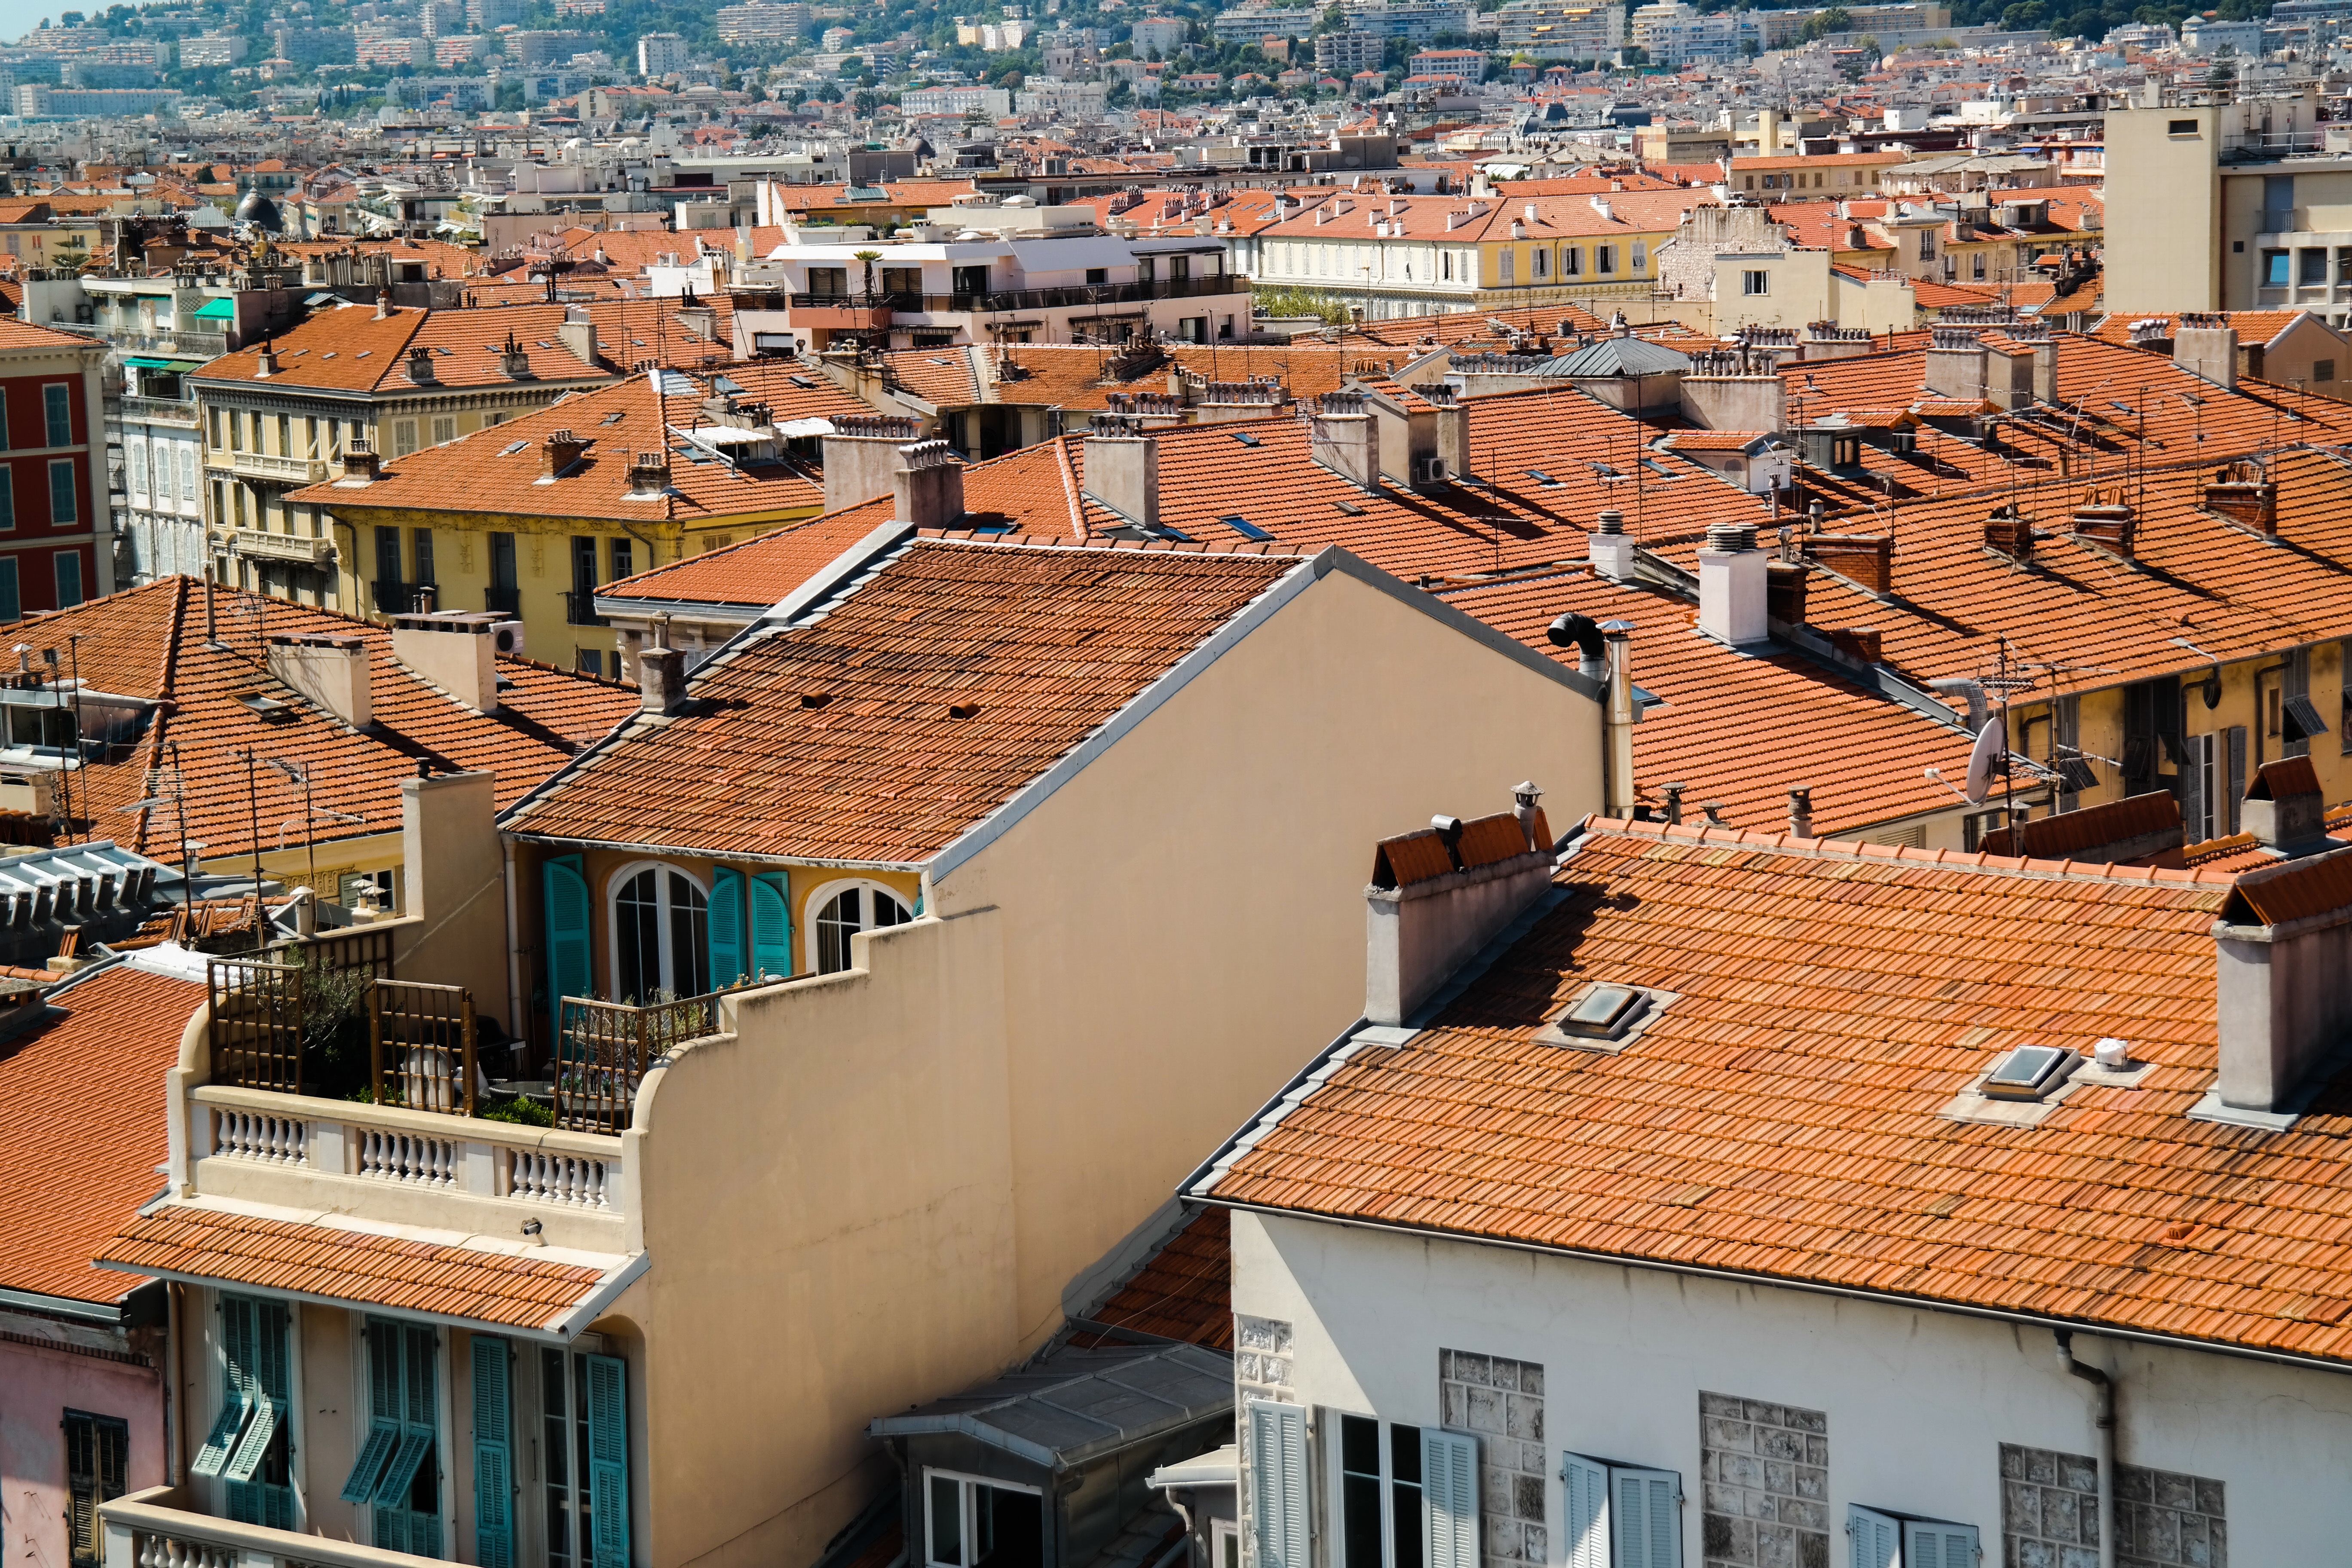
architecture, skyline, house, town, roof, city, cityscape, downtown, suburb, facade, neighbourhood, urban area, residential area, geographical feature, human settlement